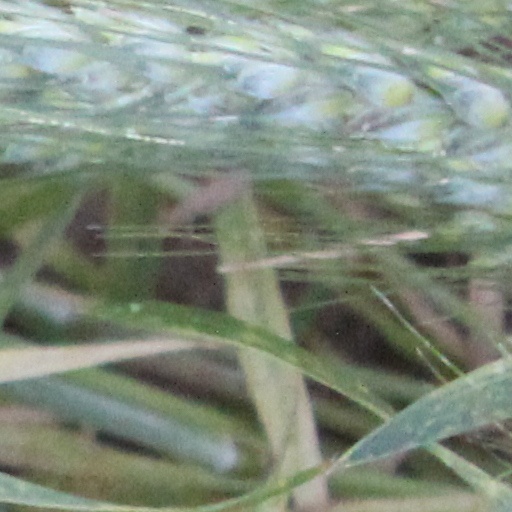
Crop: wheat